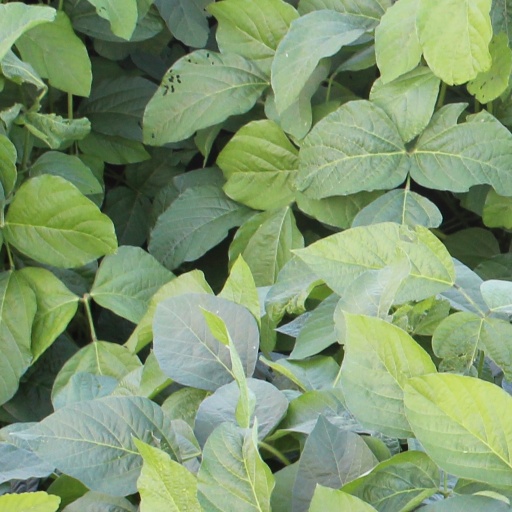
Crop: soybean